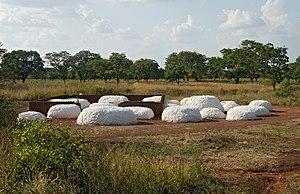
Péni est un département du Burkina Faso située dans la province de Houet et dans la région des Hauts-Bassins.
Noumoudara est une commune rurale située dans le département de Péni de la province du Houet dans la région des Hauts-Bassins au Burkina Faso.
Le tiéfo est une langue gur parlée au sud-ouest du Burkina Faso, autour de la commune de Dramandougou dans la province de la Comoé et de celle de Noumoudara dans la province du Houet.